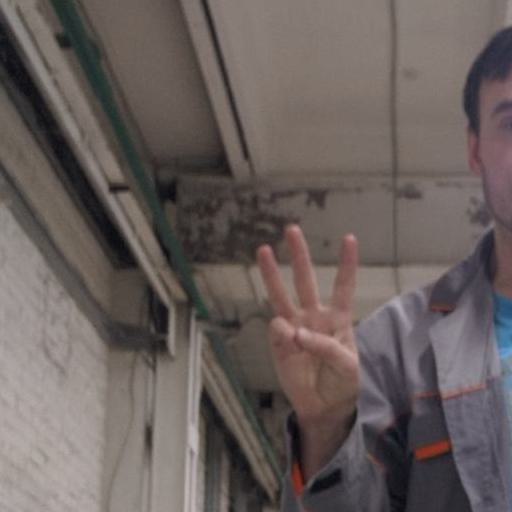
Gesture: three